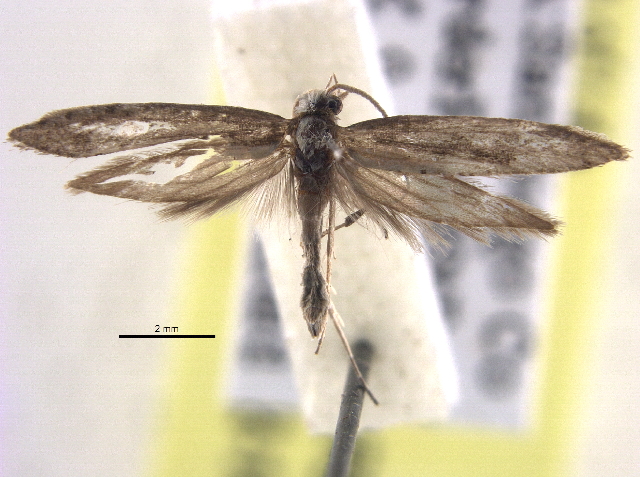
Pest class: diamondback_moth